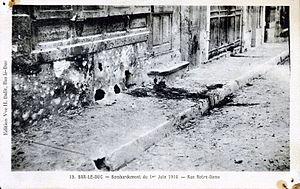
Carte postale ancienne du bombardement de la rue Notre-Dame à Bar-le-Duc le 1er juin 1916.
Bar-le-Duc est une commune française située dans le département de la Meuse, en région Grand Est. Elle se trouve dans la région historique et culturelle de Lorraine.